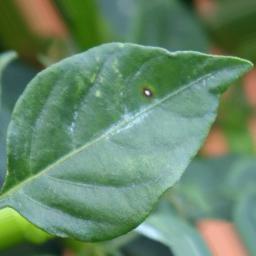
Label: cercospora